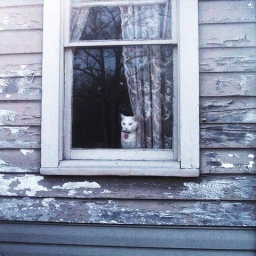
cat in window